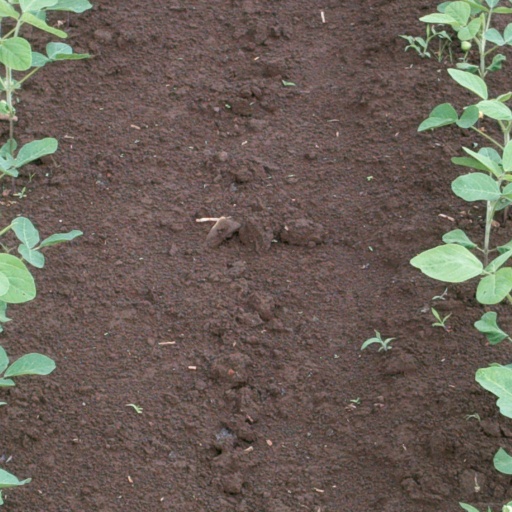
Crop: soybean